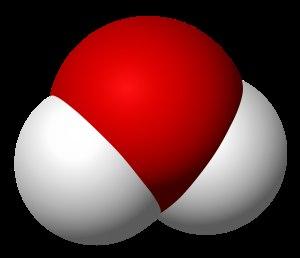
Un four à micro-ondes est un appareil électroménager utilisé principalement pour le chauffage et la cuisson rapide d'aliments, par l'agitation des molécules d'eau qu'ils contiennent, sous l'effet d'un rayonnement micro-onde.